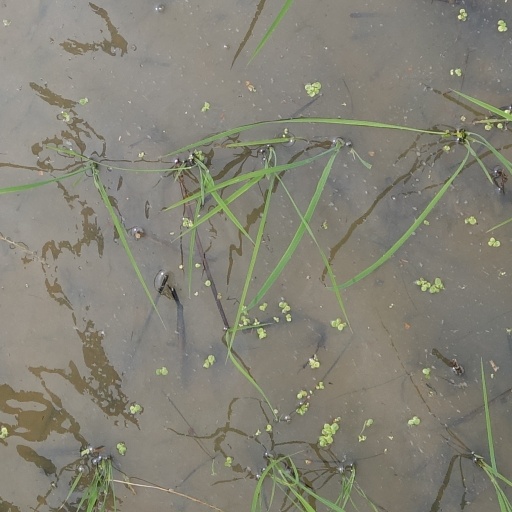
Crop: rice